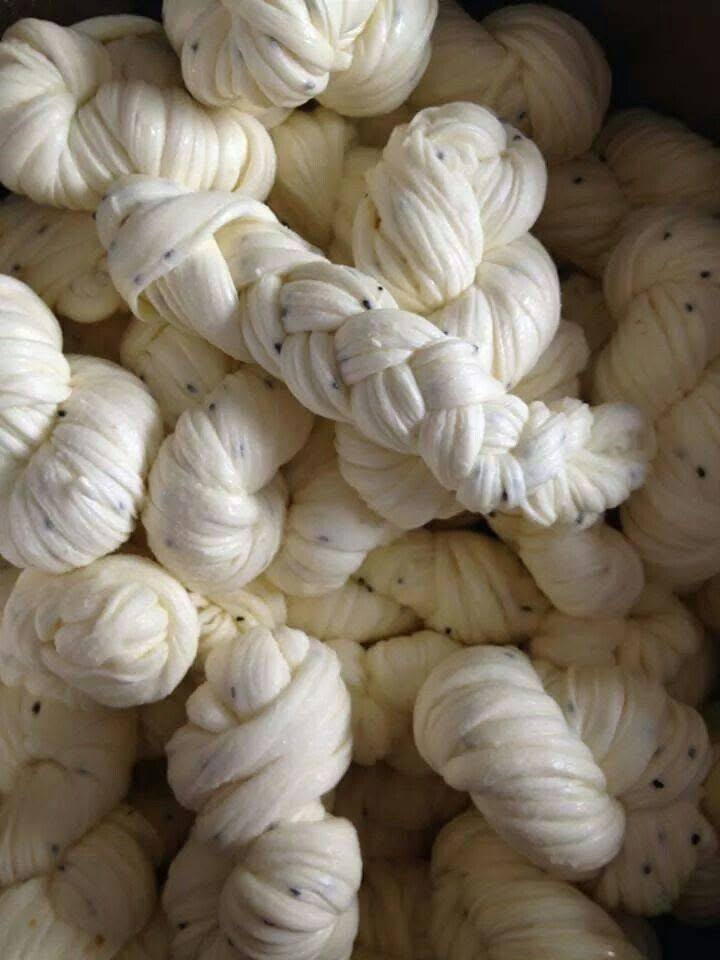
الوصف بالفصحى: جبن ملفوف على شكل ضفيرة
الوصف بالعامية السودانية: جبنة مضفرة
التصنيف: Food & Drinks